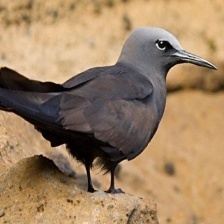
Species: BROWN NOODY
Scientific name: ANOUS STOLIDUS